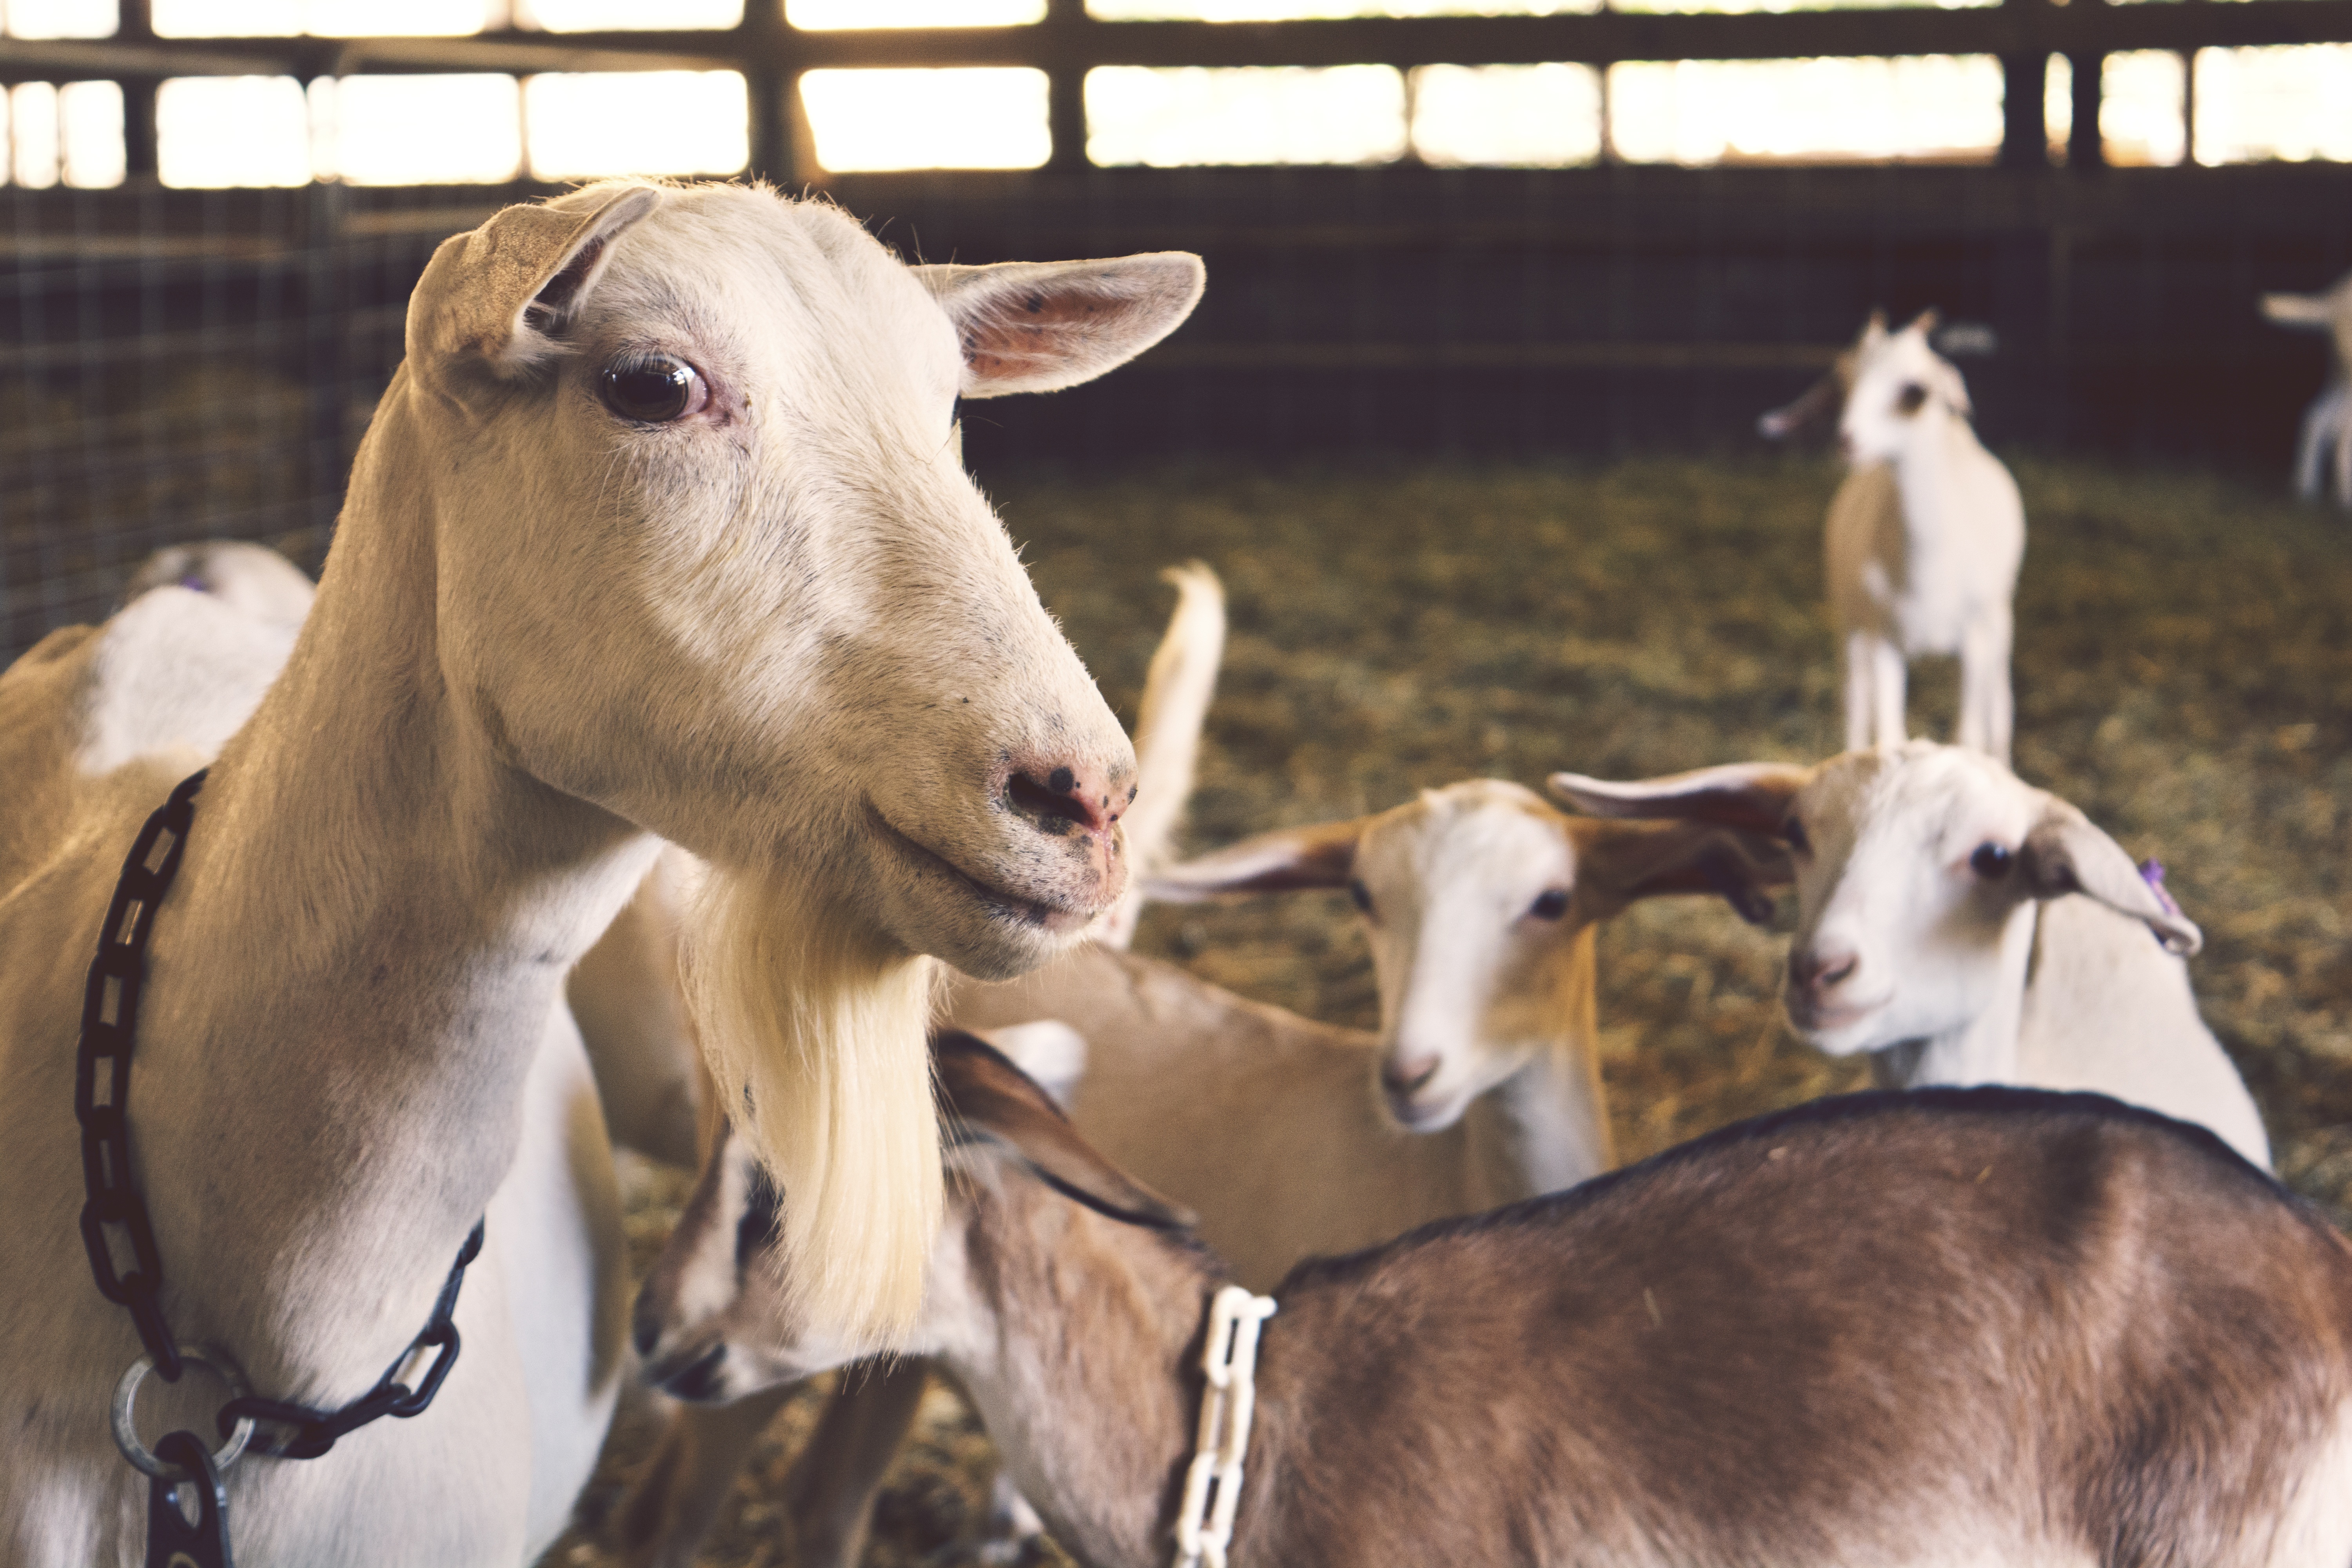
farm, pen, country, goat, herd, farming, pasture, livestock, mammal, agriculture, fauna, goats, animals, vertebrate, domestic, cow goat family